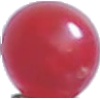
Label: redcurrant